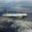
Label: airplane